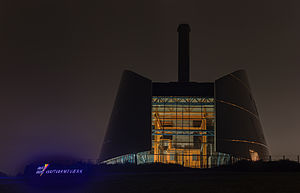
Viborg Kraftvarmeværk / Bygningen
Nordsiden af Viborg Kraftvarmeværk en novemberaften i 2014.